Motorcycle industry in China

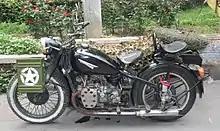
PLA motorcycle in Beijing in 2005

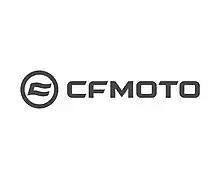
CFMoto

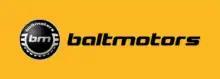
Baltmotors

Motorcycle manufacture in China first began in 1951, when the People's Liberation Army began producing a 500cc motorcycle to meet the country's military requirements during the Korean War. It was developed on the lines of the K500, a German model used in World War II. Before the end of the 1970s, motorcycles produced in China were used mainly by the military services, the major exception being the Beijing Motorcycle Factory, which from 1958 onwards produced motorcycles for the general public that were based on the German pre war BMW R71 and Russian Ural and Dnepr models.